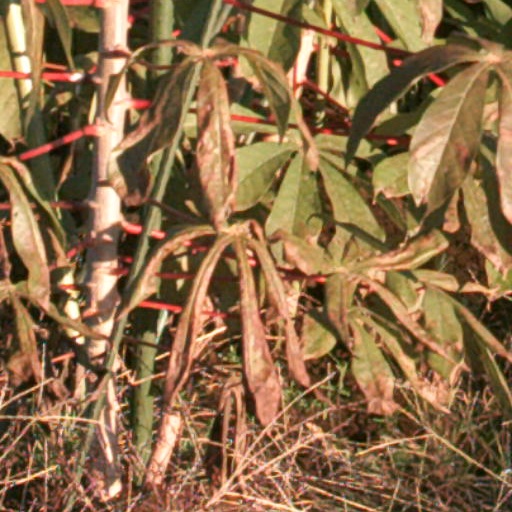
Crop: cassava